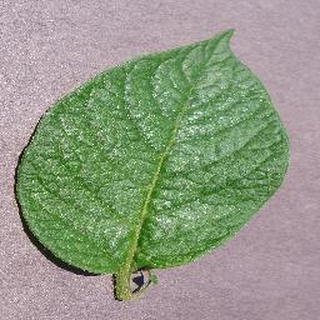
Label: healthy_potato